Rafael Caldeira

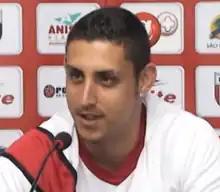
Rafael Caldeira in 2013

Rafael Caldeira Pires (born 11 February 1991), known as Rafael Caldeira, is a Brazilian retired footballer who played as a centre-back.